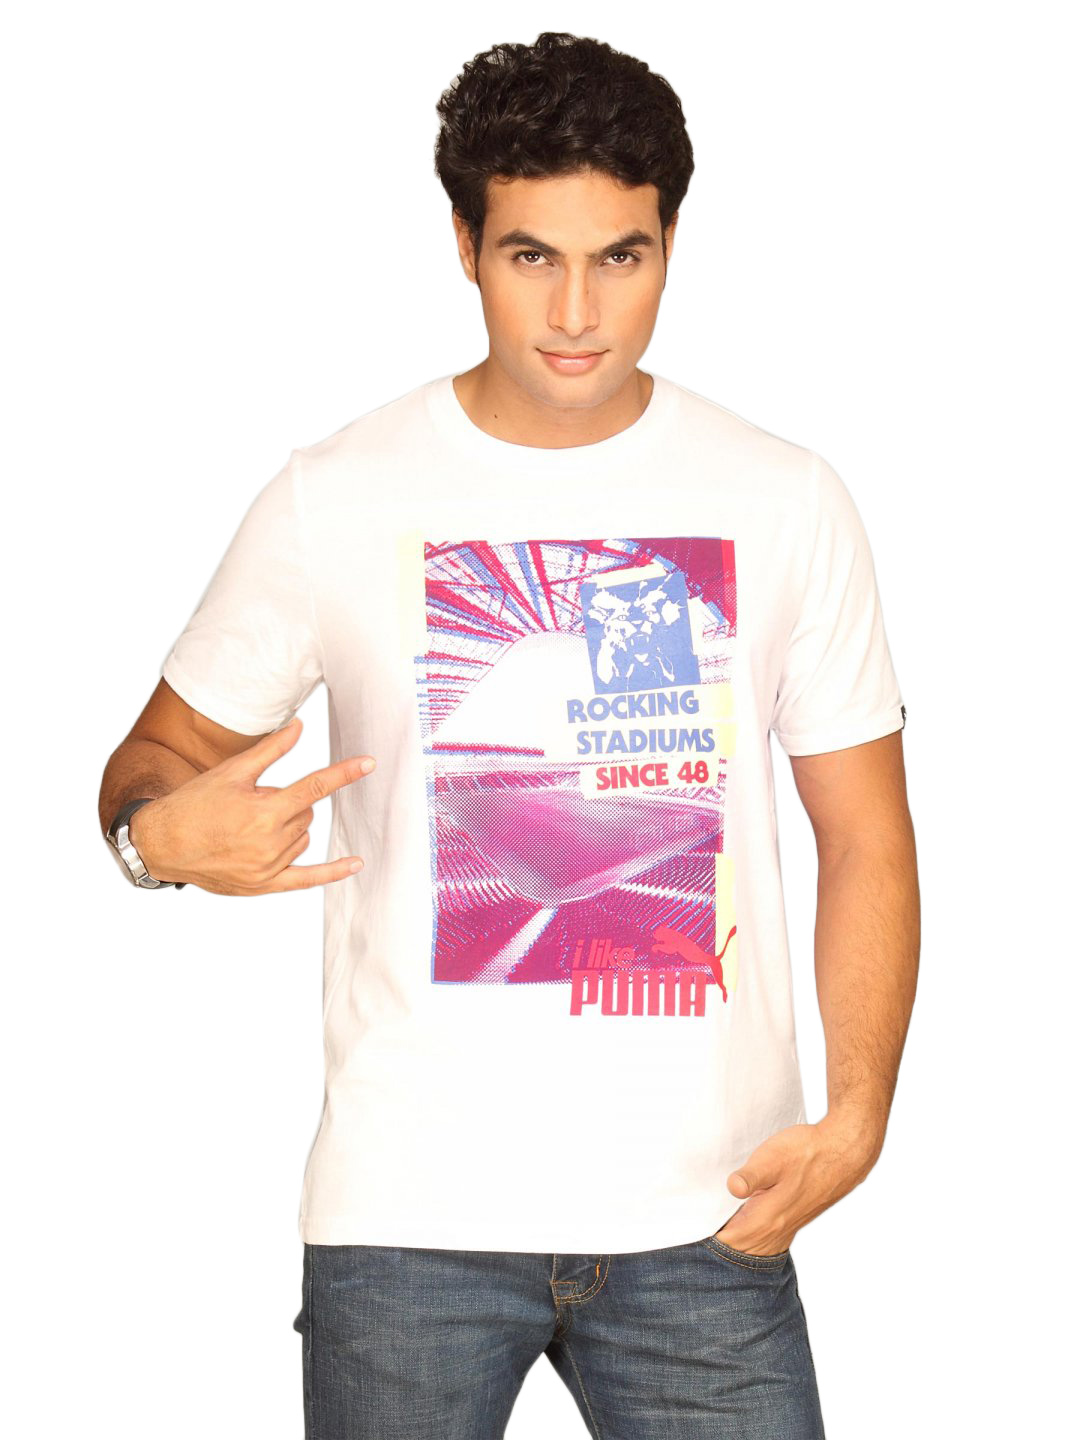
Puma Men Edition White T-shirt
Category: Apparel / Topwear / Tshirts
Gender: Men
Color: White
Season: Summer 2011
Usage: Casual